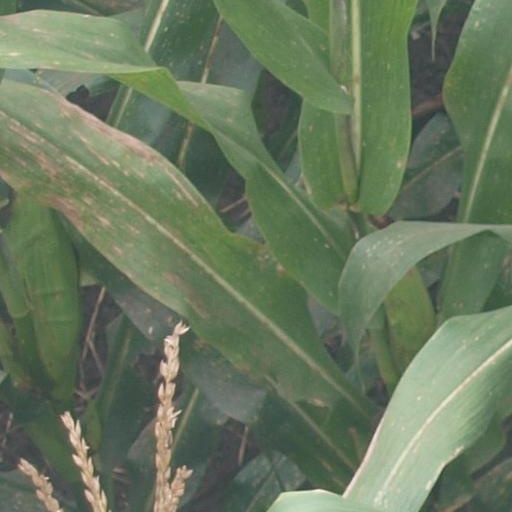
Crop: maize; corn